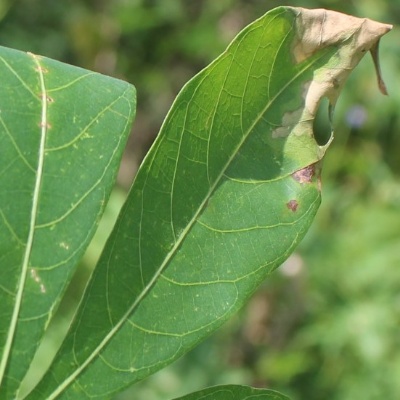
Crop: Cassava
Condition: bacterial blight